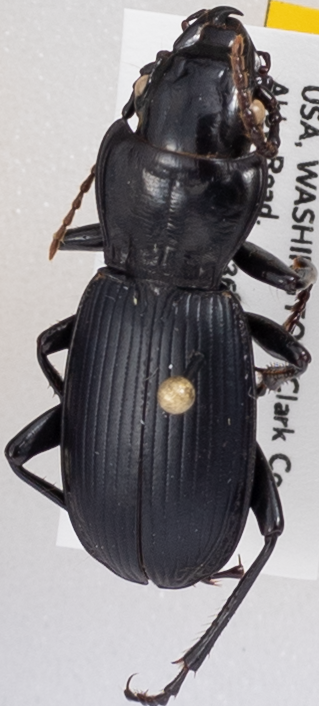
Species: Pterostichus lama
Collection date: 2019-08-06
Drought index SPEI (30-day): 0.03
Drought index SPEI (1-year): -2.09
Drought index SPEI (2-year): -2.09